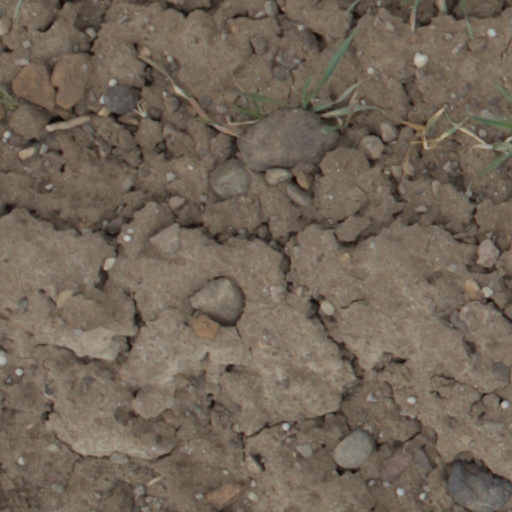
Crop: wheat